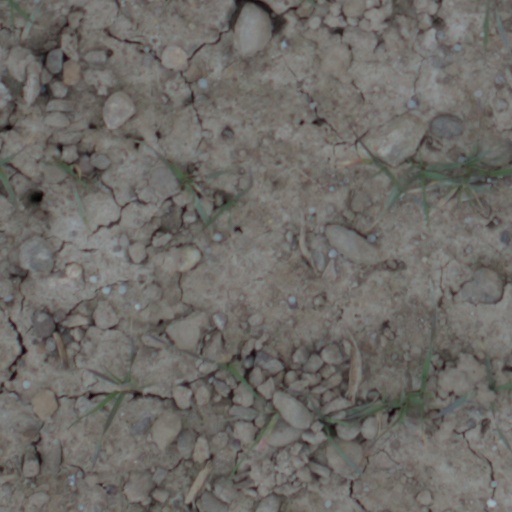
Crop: wheat